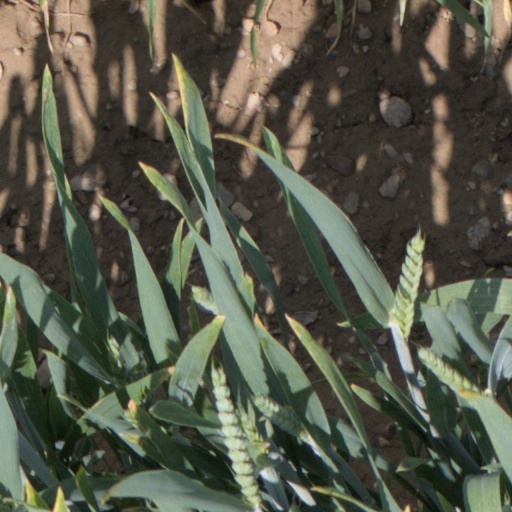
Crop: wheat